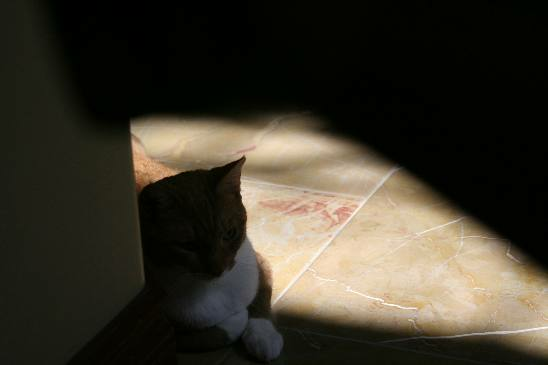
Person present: No